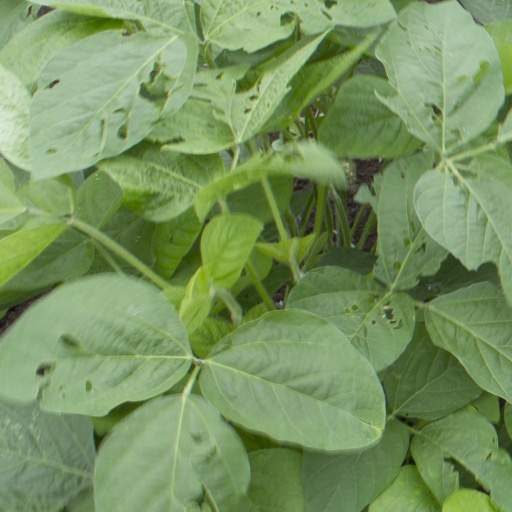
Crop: soybean